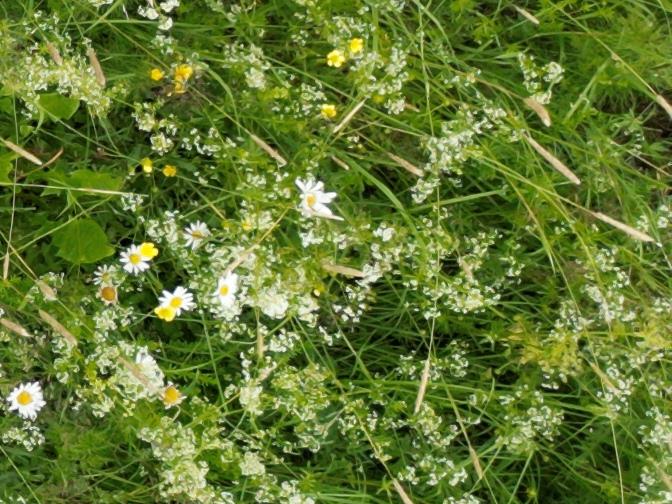
Flowers visible:  daisy flowers,  daisy flowers,  daisy flowers,  daisy flowers, yarrow flowers, yarrow flowers,  daisy flowers,  daisy flowers,  daisy flowers,  daisy flowers, yarrow flowers